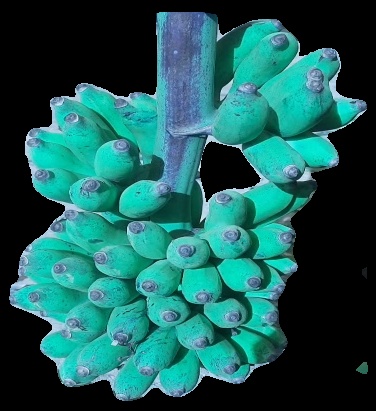
Variety: elakki-bale
Grade: grade3